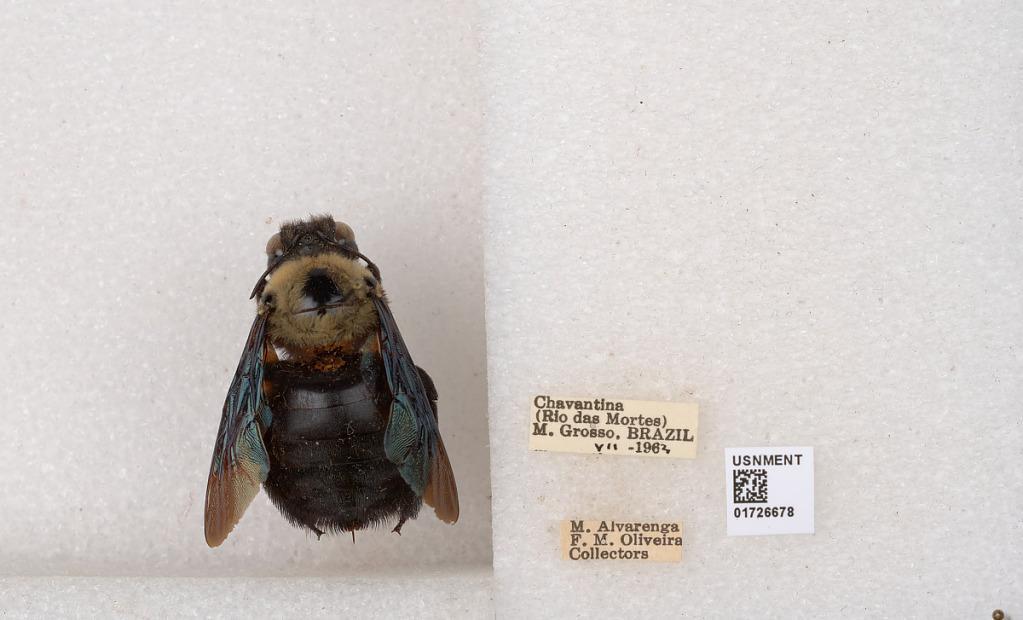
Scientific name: Xylocopa (Neoxylocopa) grisescens Lepeletier
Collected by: M. Alvarenga & F. Oliveira
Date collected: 1963-7-1
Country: Brazil
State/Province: Mato Grosso
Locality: Chavantina (Rio das Mortes)